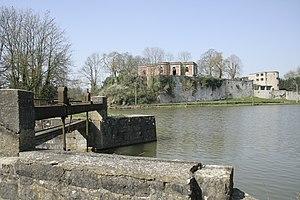
Barbençon (Belgique), les ruines du château vues depuis l’étang.
Barbençon est un des plus beaux villages de Wallonie. C'est un gros village du plateau du Condroz, situé à 3,5 kilomètres au sud-est de la ville de Beaumont, dans la province de Hainaut. Il est administrativement rattaché à Beaumont alors qu'il était une commune à part entière avant la fusion des communes de 1977.